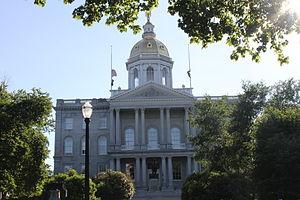
Le New Hampshire est un État des États-Unis situé dans la région de la Nouvelle-Angleterre, au nord-est du pays. Il est bordé à l'ouest par le Vermont, au nord par le Québec, à l'est par le Maine et l'océan Atlantique et au sud par le Massachusetts. Le nom « New Hampshire » provient de celui du comté du Hampshire, dans le Sud de l'Angleterre. Parmi les États américains, le New Hampshire se classe 44ᵉ pour ce qui est de la superficie de terres, 46ᵉ pour la superficie totale et 42ᵉ pour la population. Le fleuve Connecticut sert de frontière entre le New Hampshire et le Vermont. En 2019, sa population s'élève à 1 359 711 habitants.